Nyuserre Ini

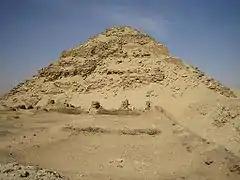
The pyramid of Neferirkare in Abusir

South of the pyramid of his mother Khentkaus II, Nyuserre built a pyramid for a queen, either a consort of himself or of his brother Neferefre. The pyramid is known today as Lepsius XXIV, after its number in Karl Richard Lepsius' pioneering list of pyramids. It originally reached about high with a base of , its core made of limestone and clay mortar organised in horizontal and accretion layers.